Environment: real
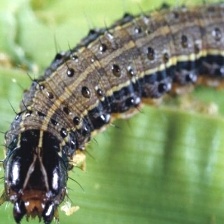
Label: fall_armyworm